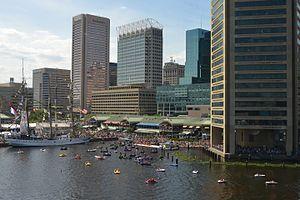
Le Inner Harbor est un port maritime historique et une destination touristique de la ville de Baltimore dans l’état américain du Maryland. Le port se situe à proximité de l'embouchure de la rivière Patapsco. Le terme Inner Harbor vient du fait que celui-ci est en plein cœur de la ville. Le port est à deux pas du centre et des embarcations permettent de rejoindre les sites de Fells Point, Canton et Fort McHenry.